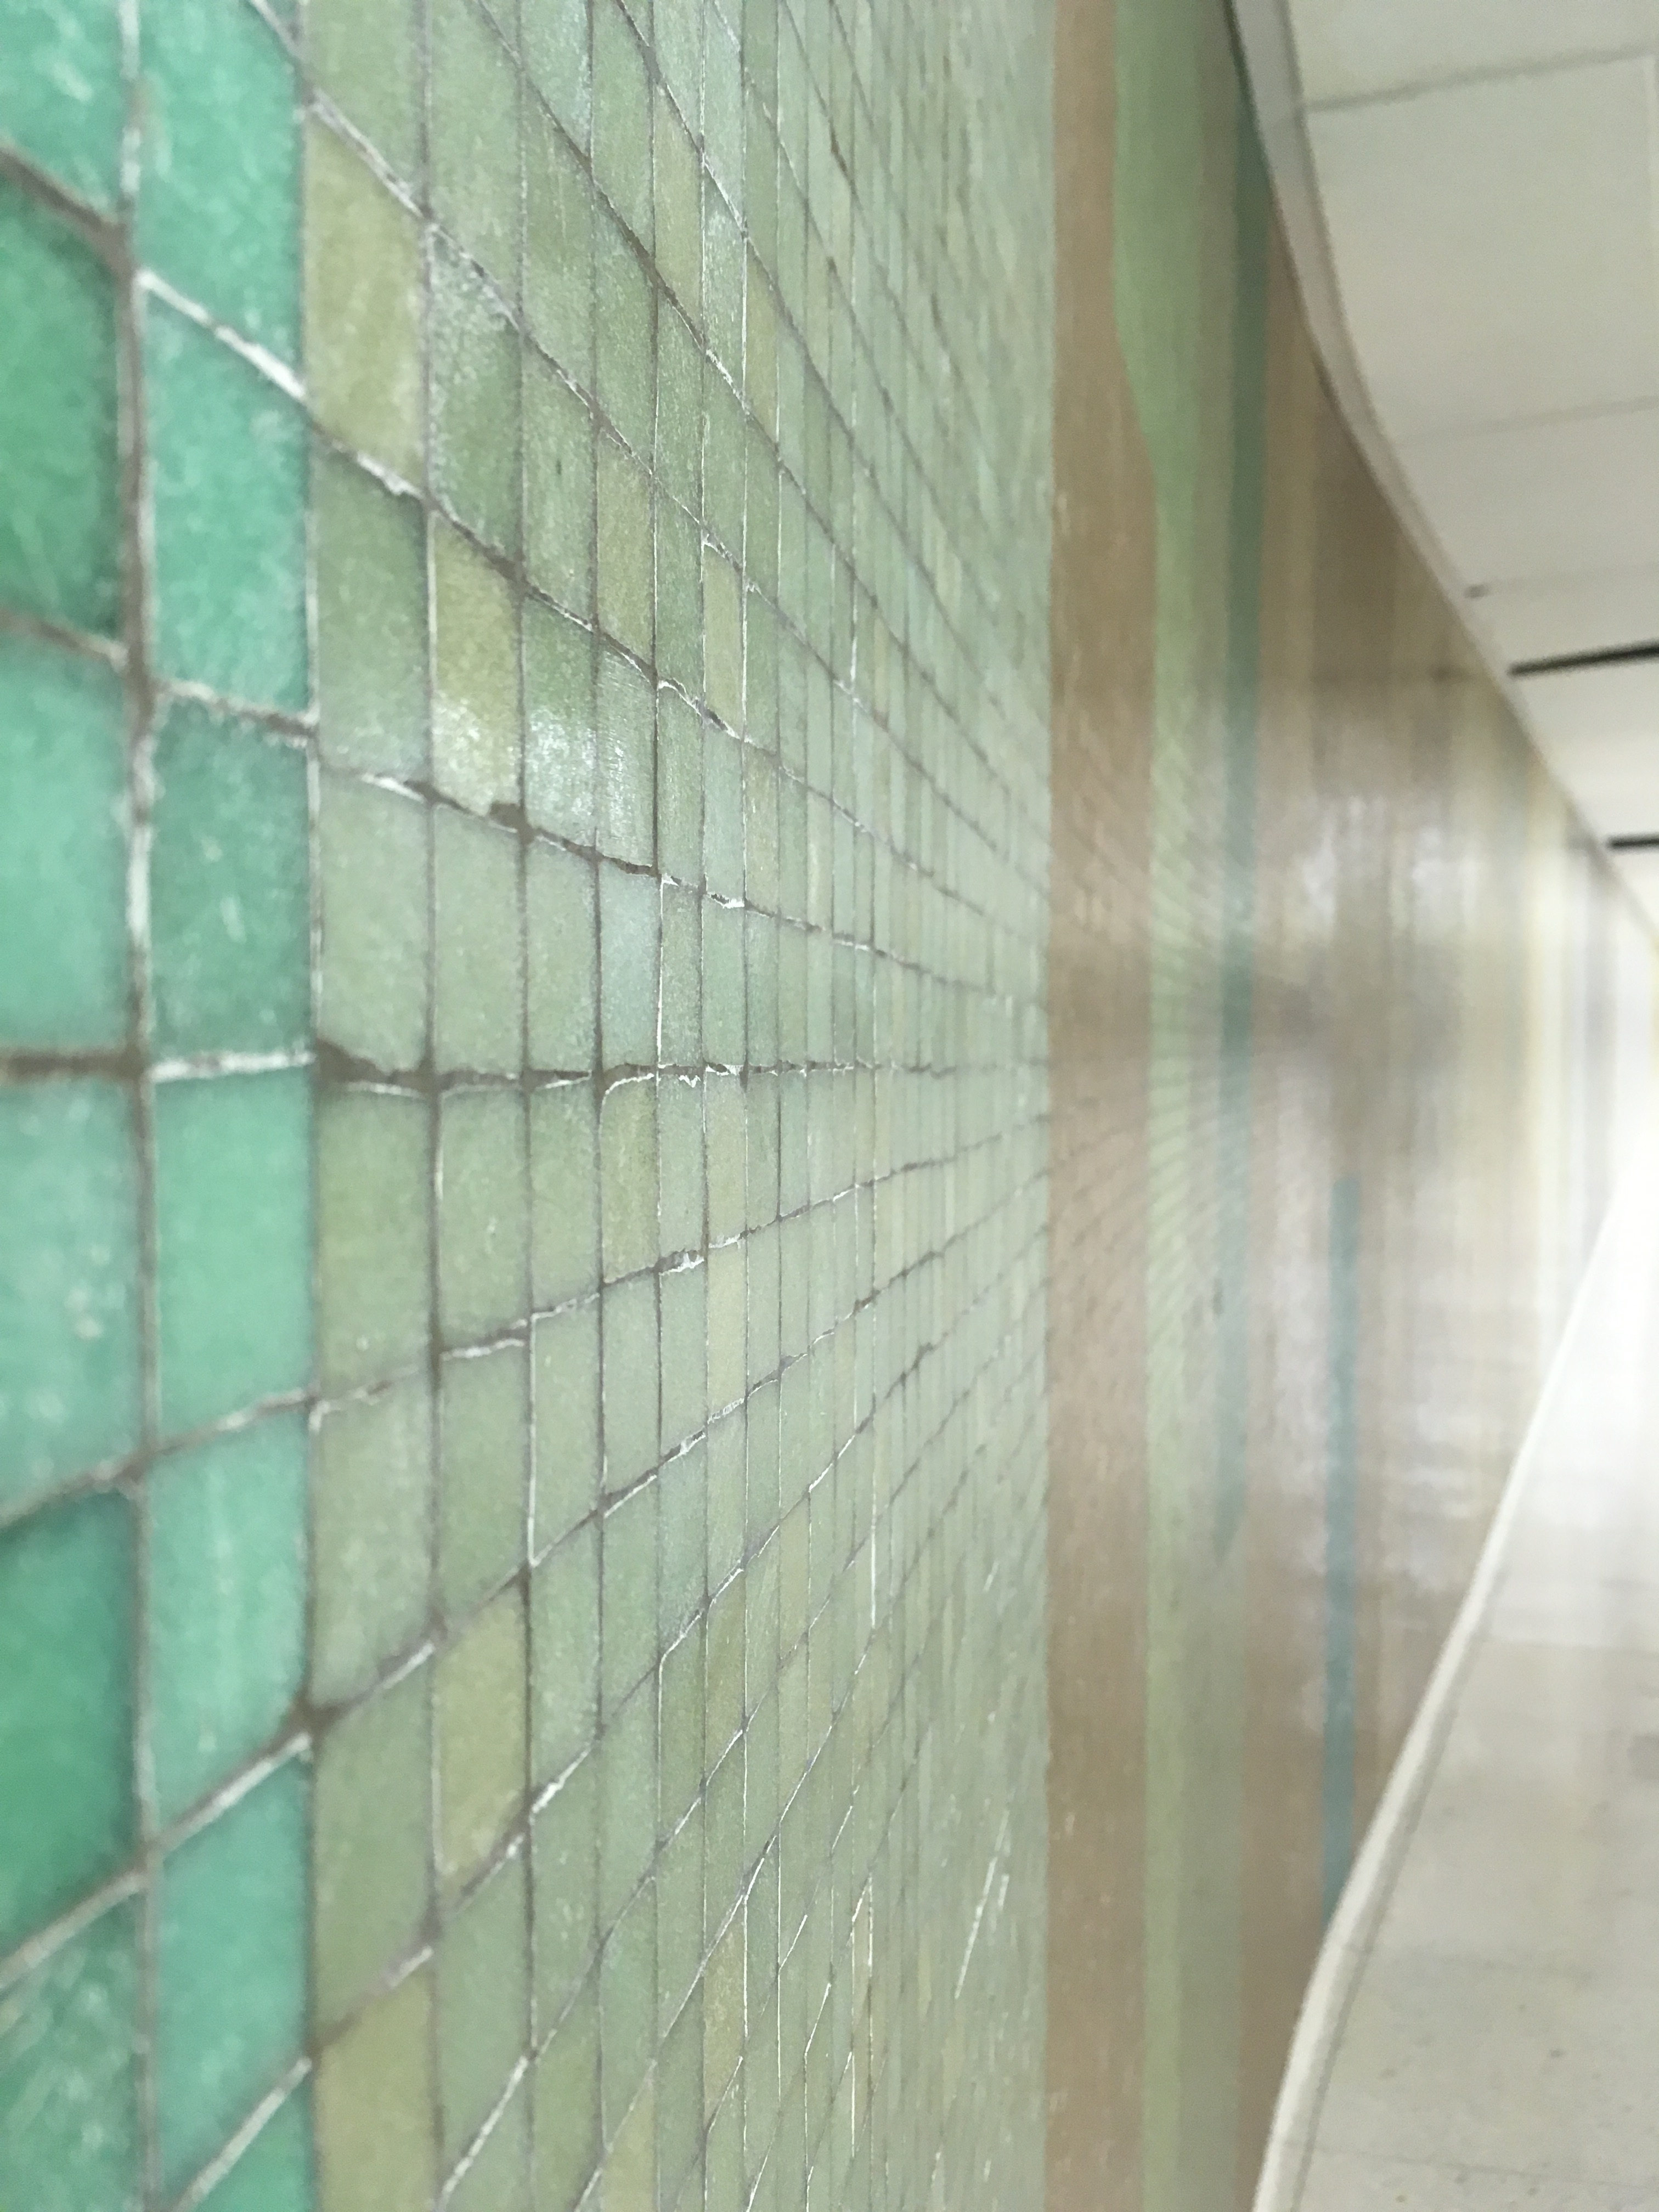
floor, window, glass, wall, ceiling, tile, material, interior design, flooring, daylighting, window covering